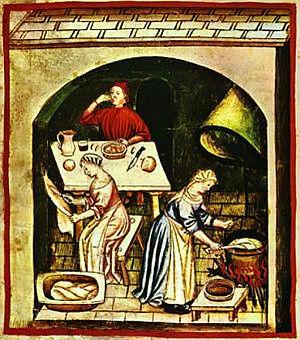
Cuisine médiévale
La cuisine médiévale regroupe les plats, les habitudes alimentaires et les méthodes de cuisson des diverses cultures européennes, durant le Moyen Âge, entre le Vᵉ et le XVIᵉ siècle. Durant cette période, les régimes alimentaires et la préparation des plats évoluèrent plus lentement que lors de l'époque moderne qui suivit, et dont les changements posèrent les bases de la cuisine européenne moderne.